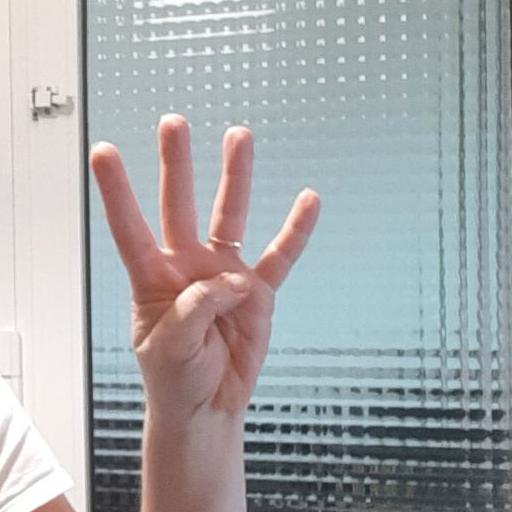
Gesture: four